David Cameron

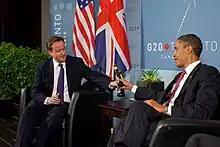
Cameron meeting Barack Obama during the 2010 G20 Toronto summit

In response to the Great Recession, Cameron undertook the austerity programme. This was presented by the Cameron administration as deficit reduction programme consisting of sustained reductions in public spending, which the governmen argued would reduce the government budget deficit and the welfare state in the United Kingdom. The National Health Service and education were "ringfenced" and protected from direct spending cuts. Cameron and Chancellor George Osborne claimed they aimed to eliminate the structural deficit (i.e. deficit on current spending as opposed to investment), and to have government debt falling as a percentage of GDP. By 2015 the deficit as a percentage of GDP had reduced to half what it was in 2010.